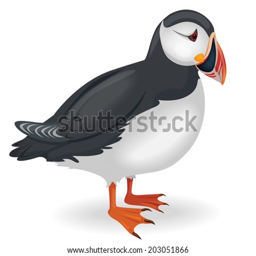
vector illustration of a puffin